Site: brandenburg
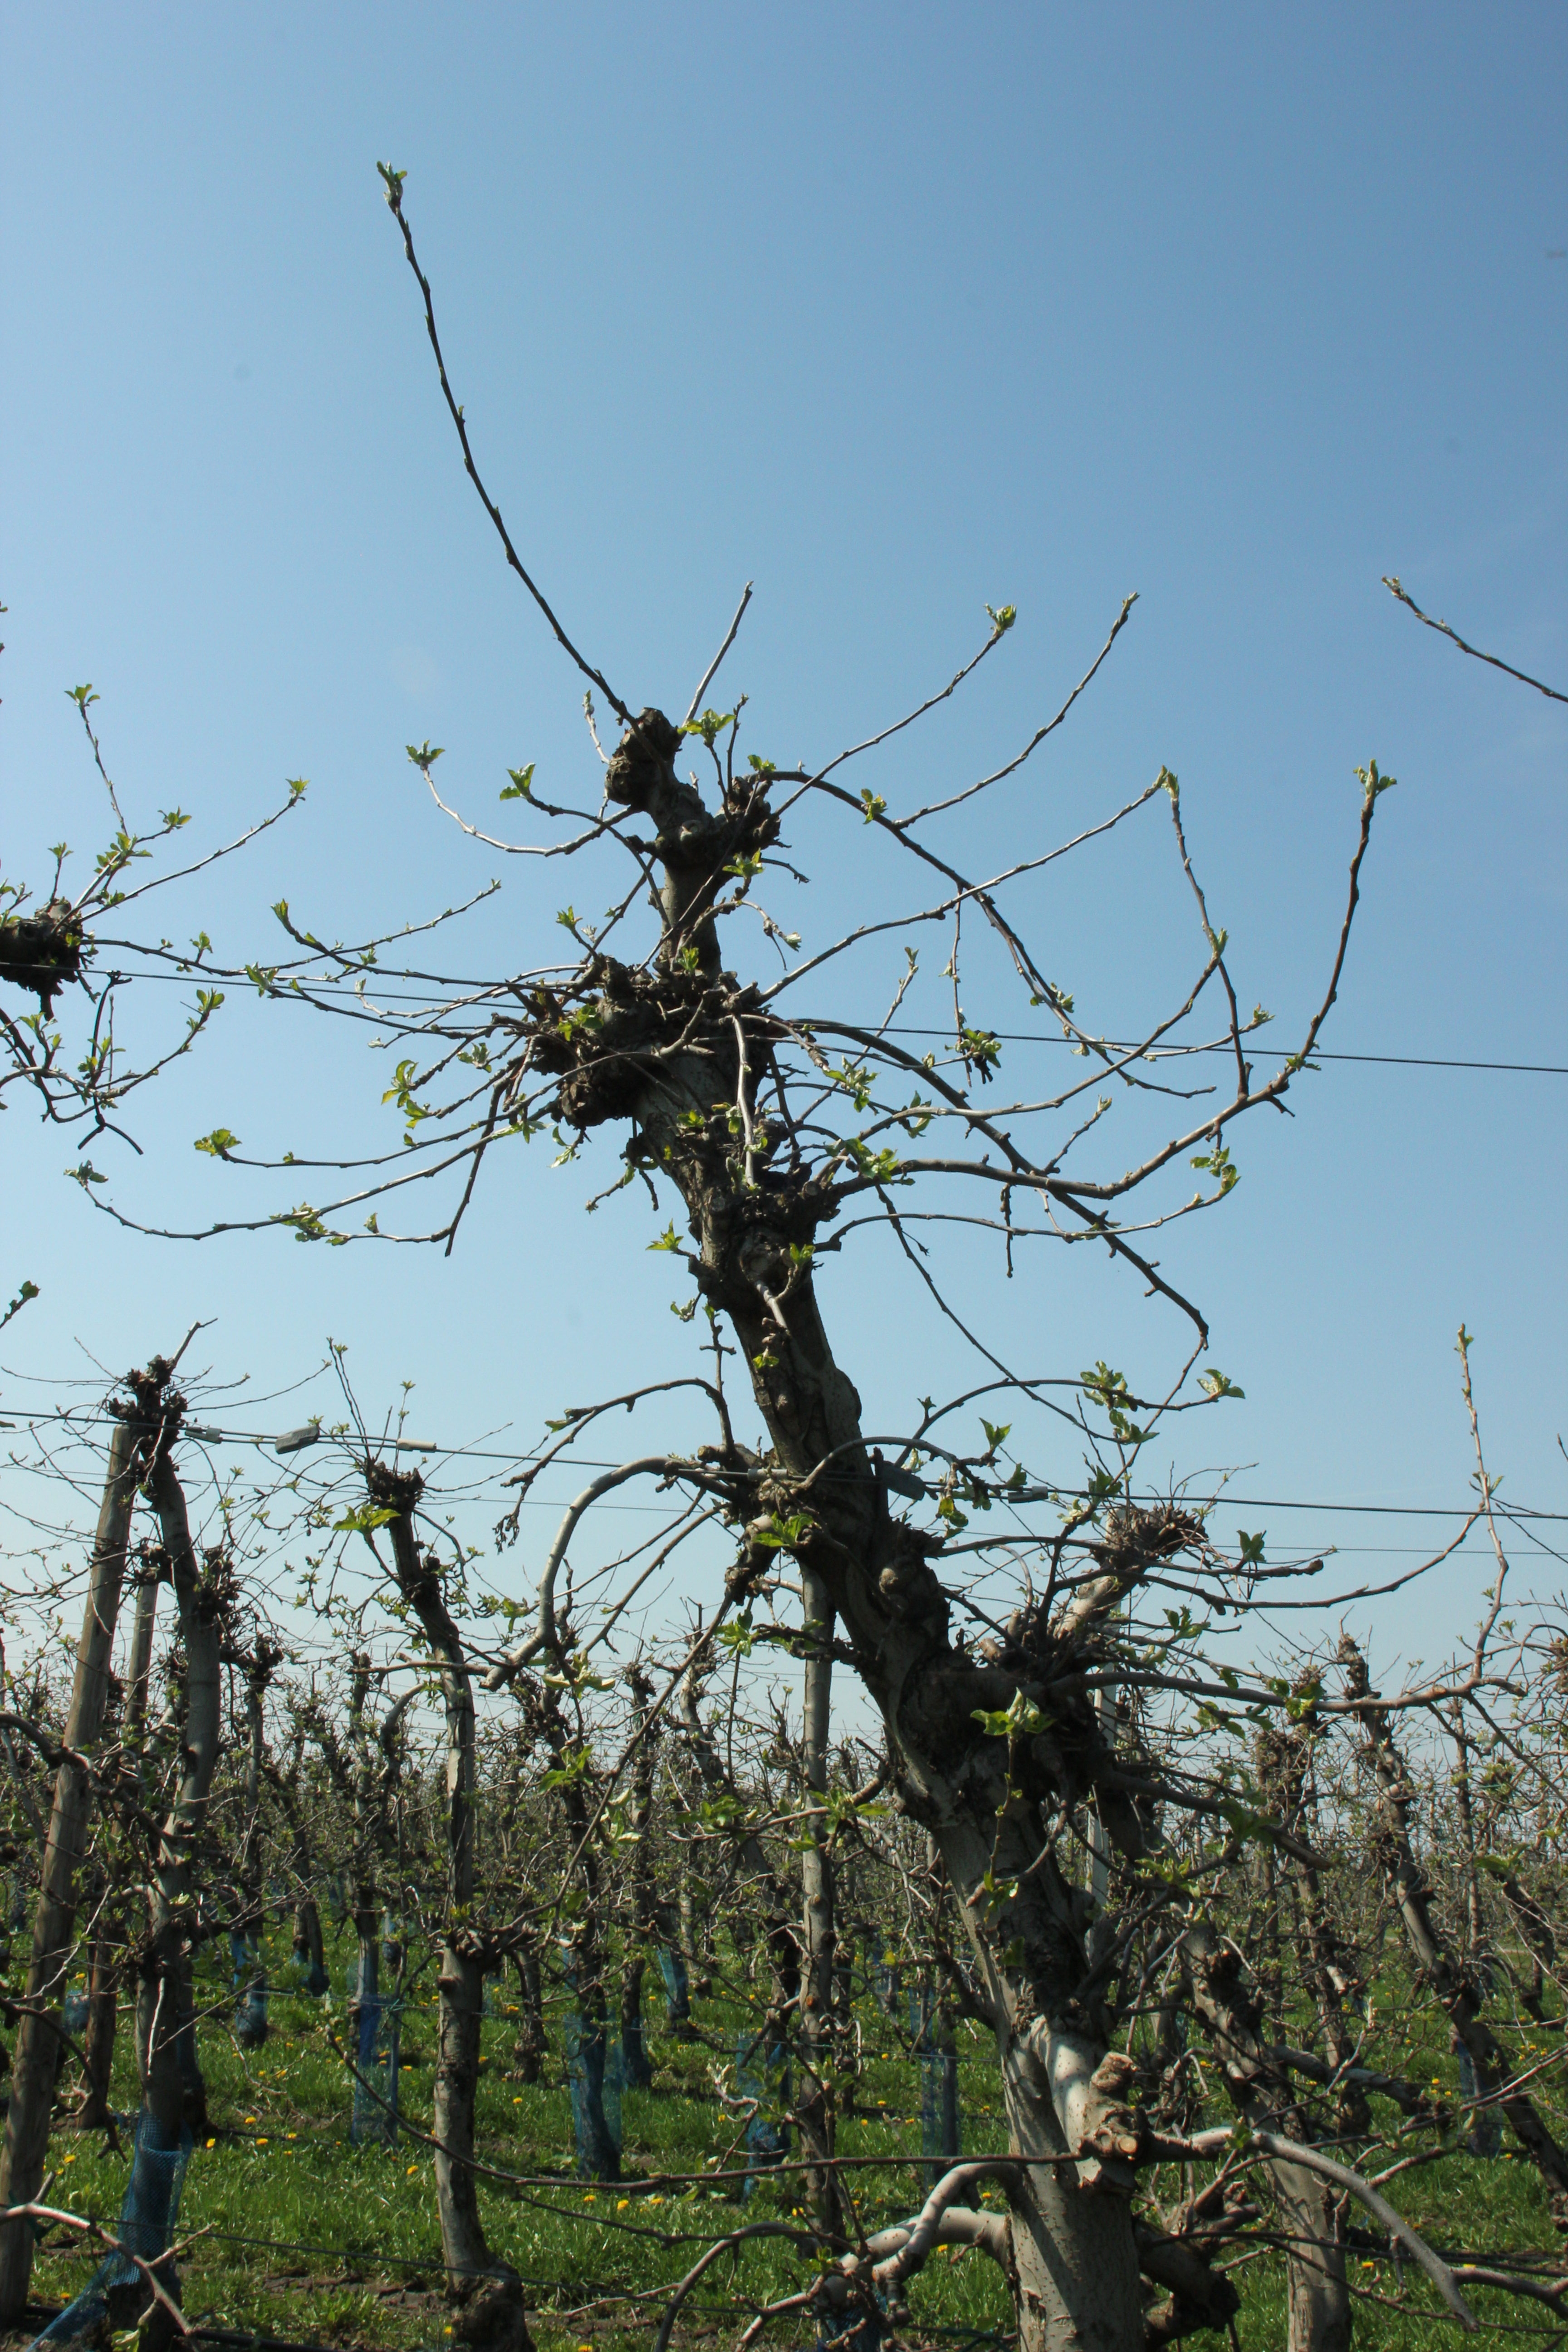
Growth stage (BBCH 56): Inflorescence emergence